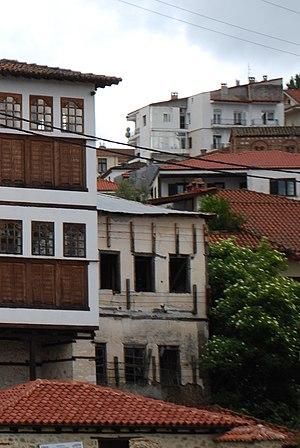
Vue de Kastoria.